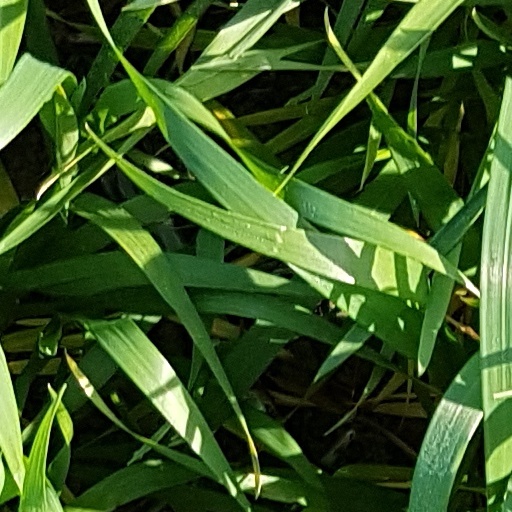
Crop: wheat